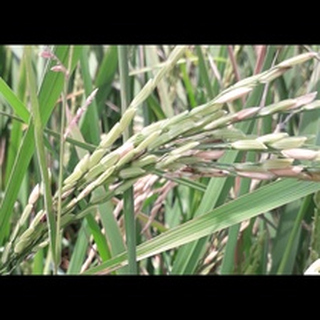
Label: healthy_rice